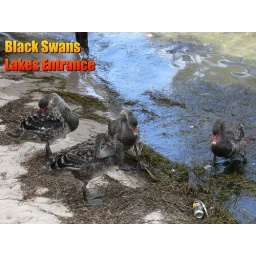
I got up early to see some waders, and spotted these below a fish and chip restaurant!